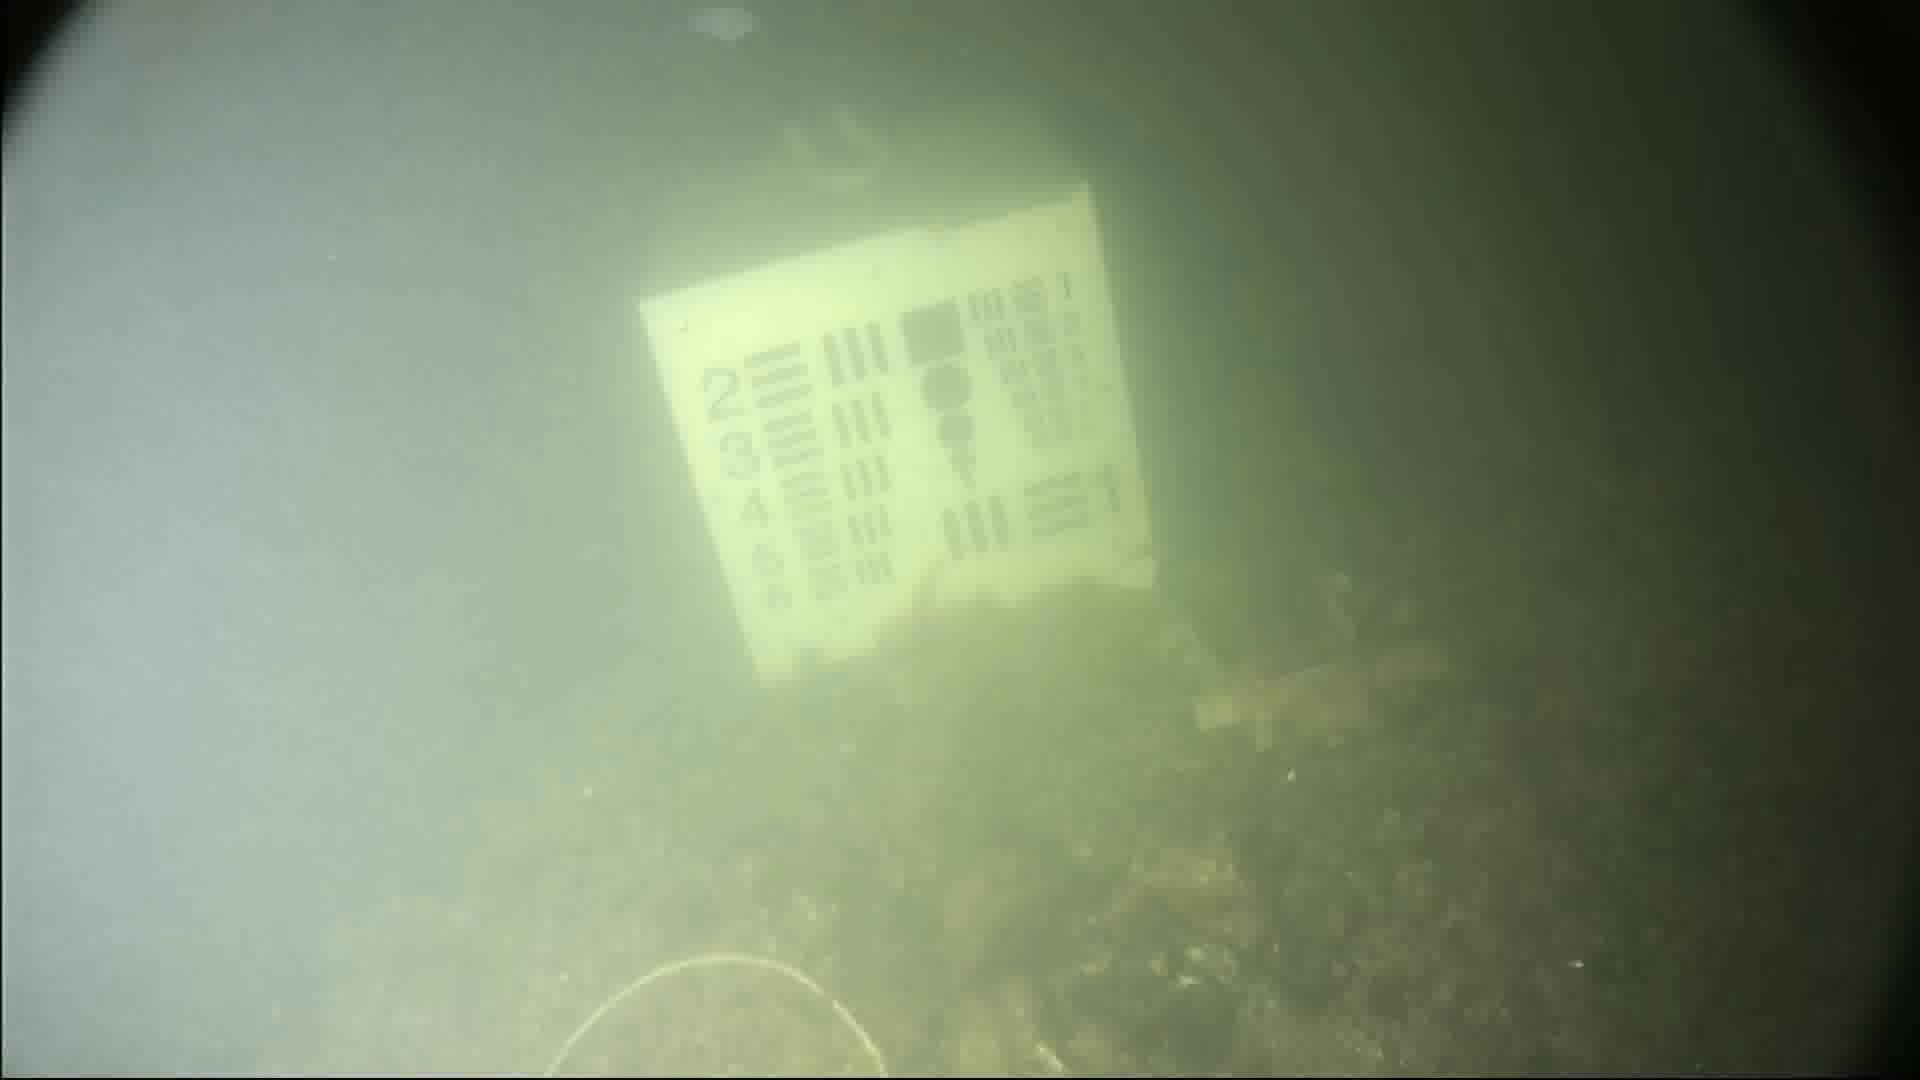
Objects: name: jellyfish